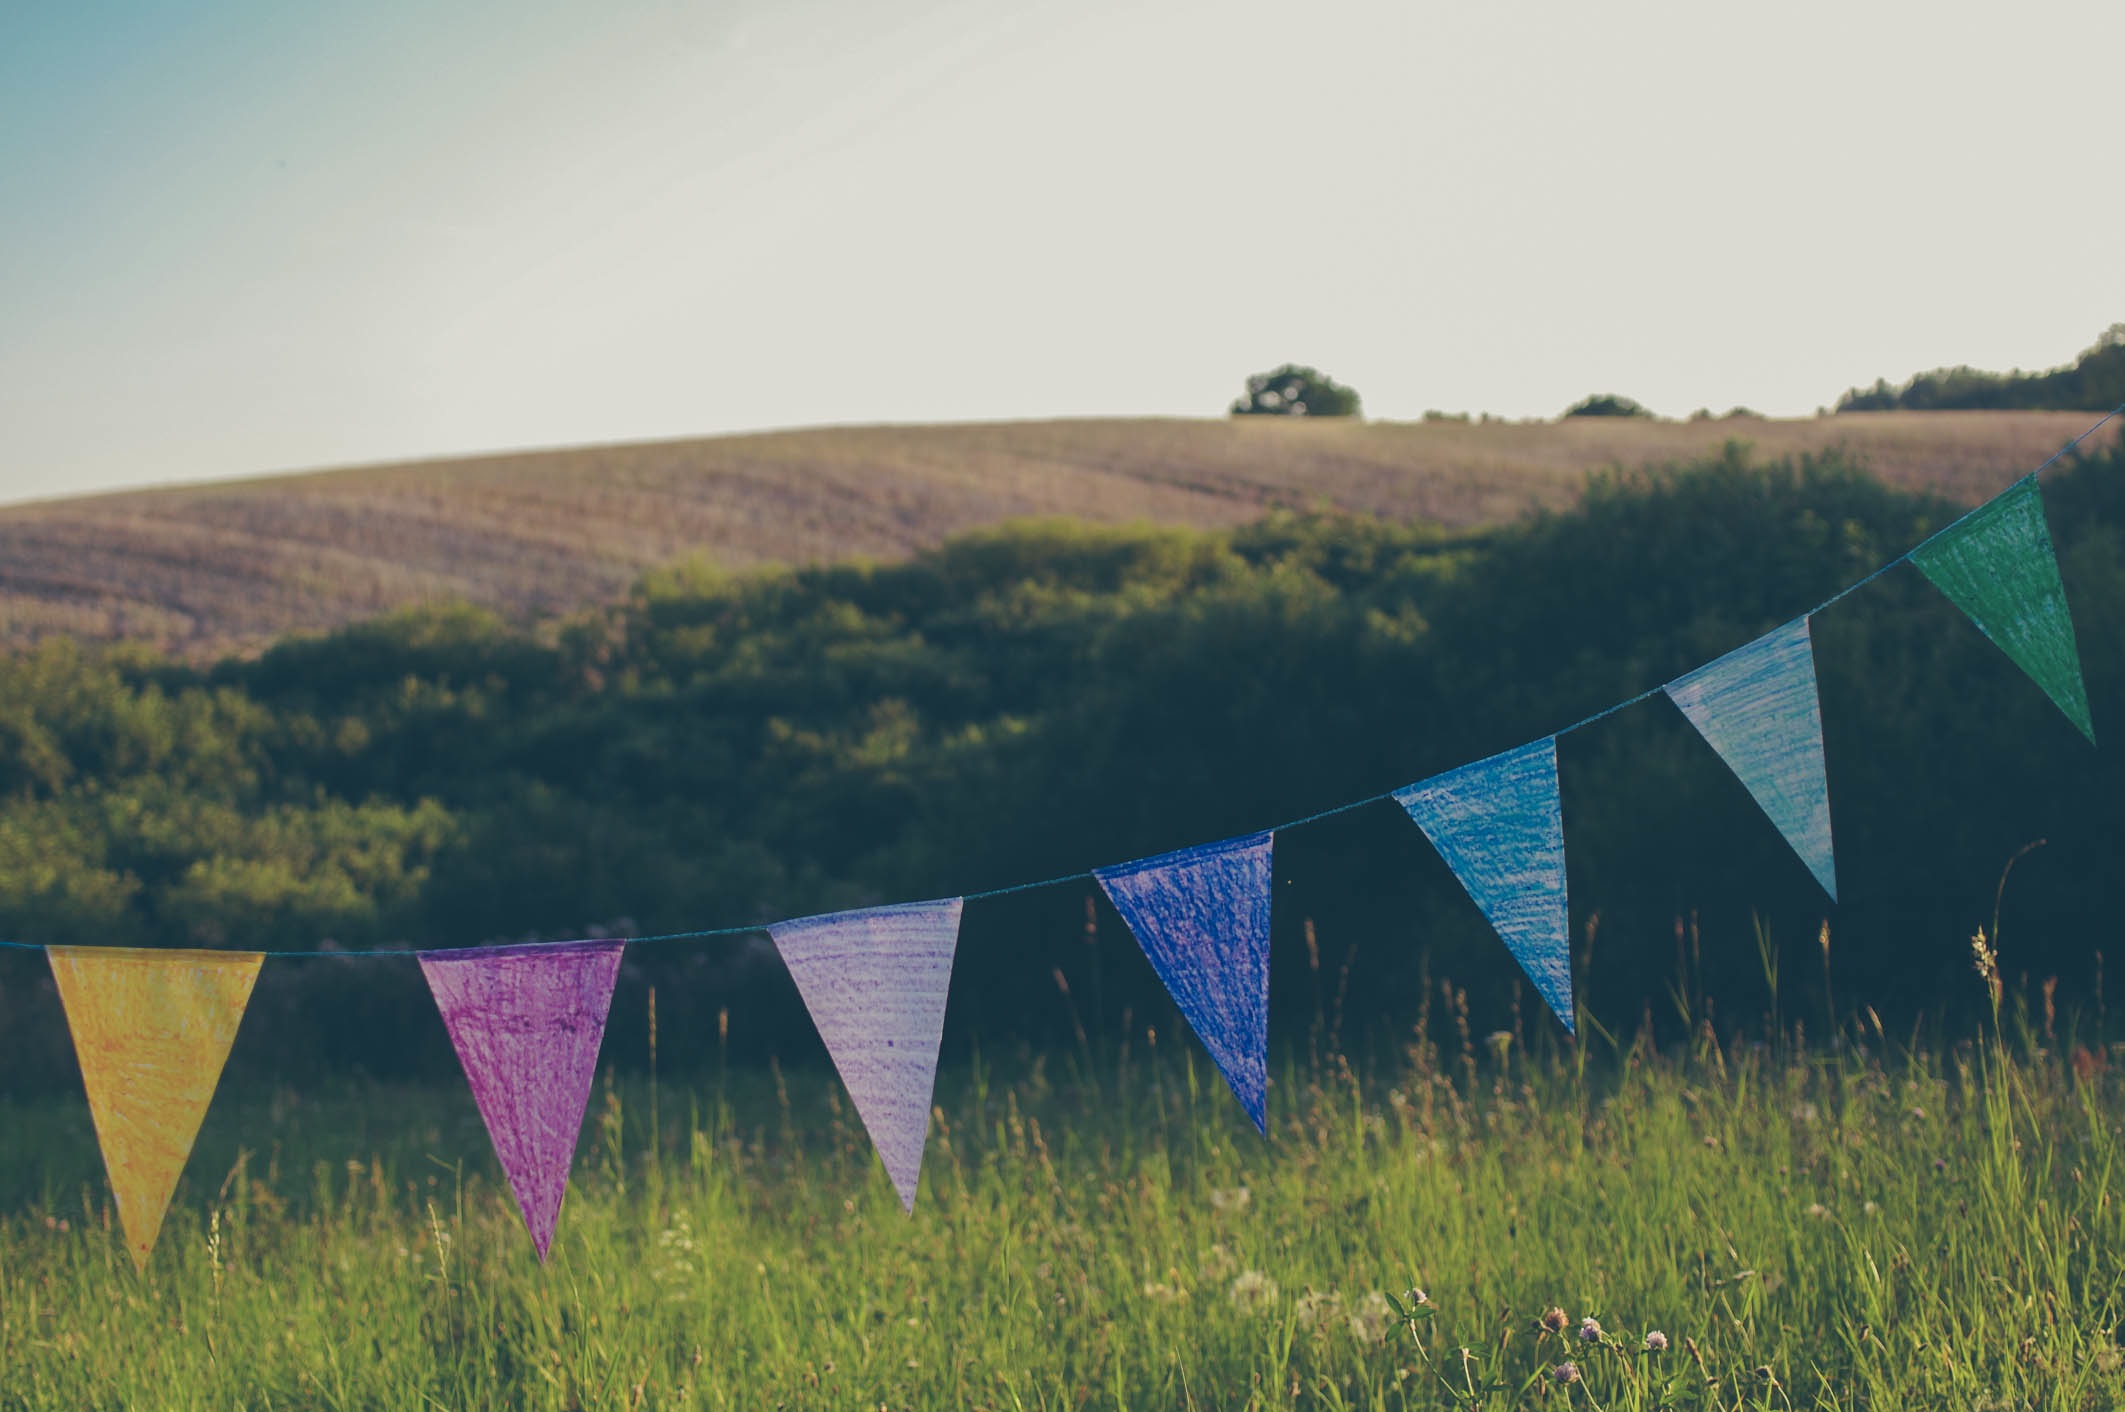
landscape, nature, grass, horizon, sky, field, farm, prairie, sunlight, morning, hill, wind, green, blue, agriculture, grassland, habitat, rural area, natural environment, atmosphere of earth